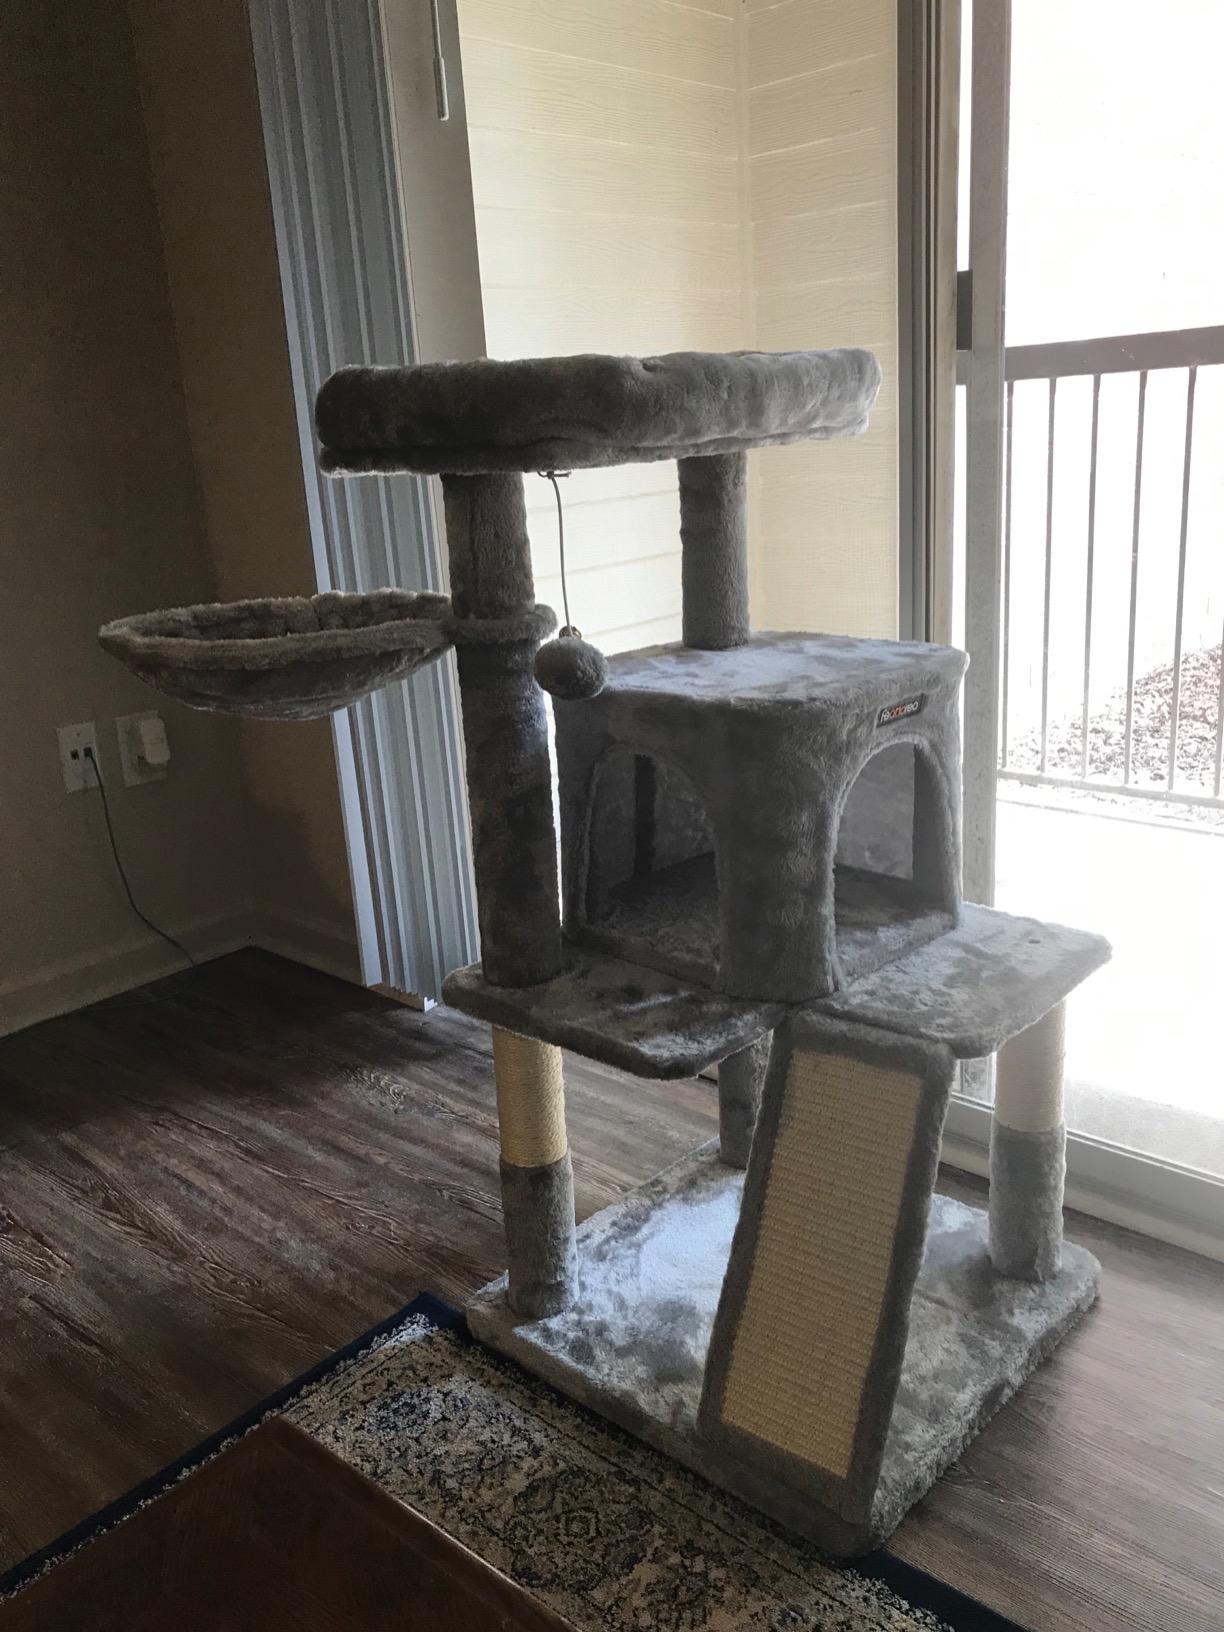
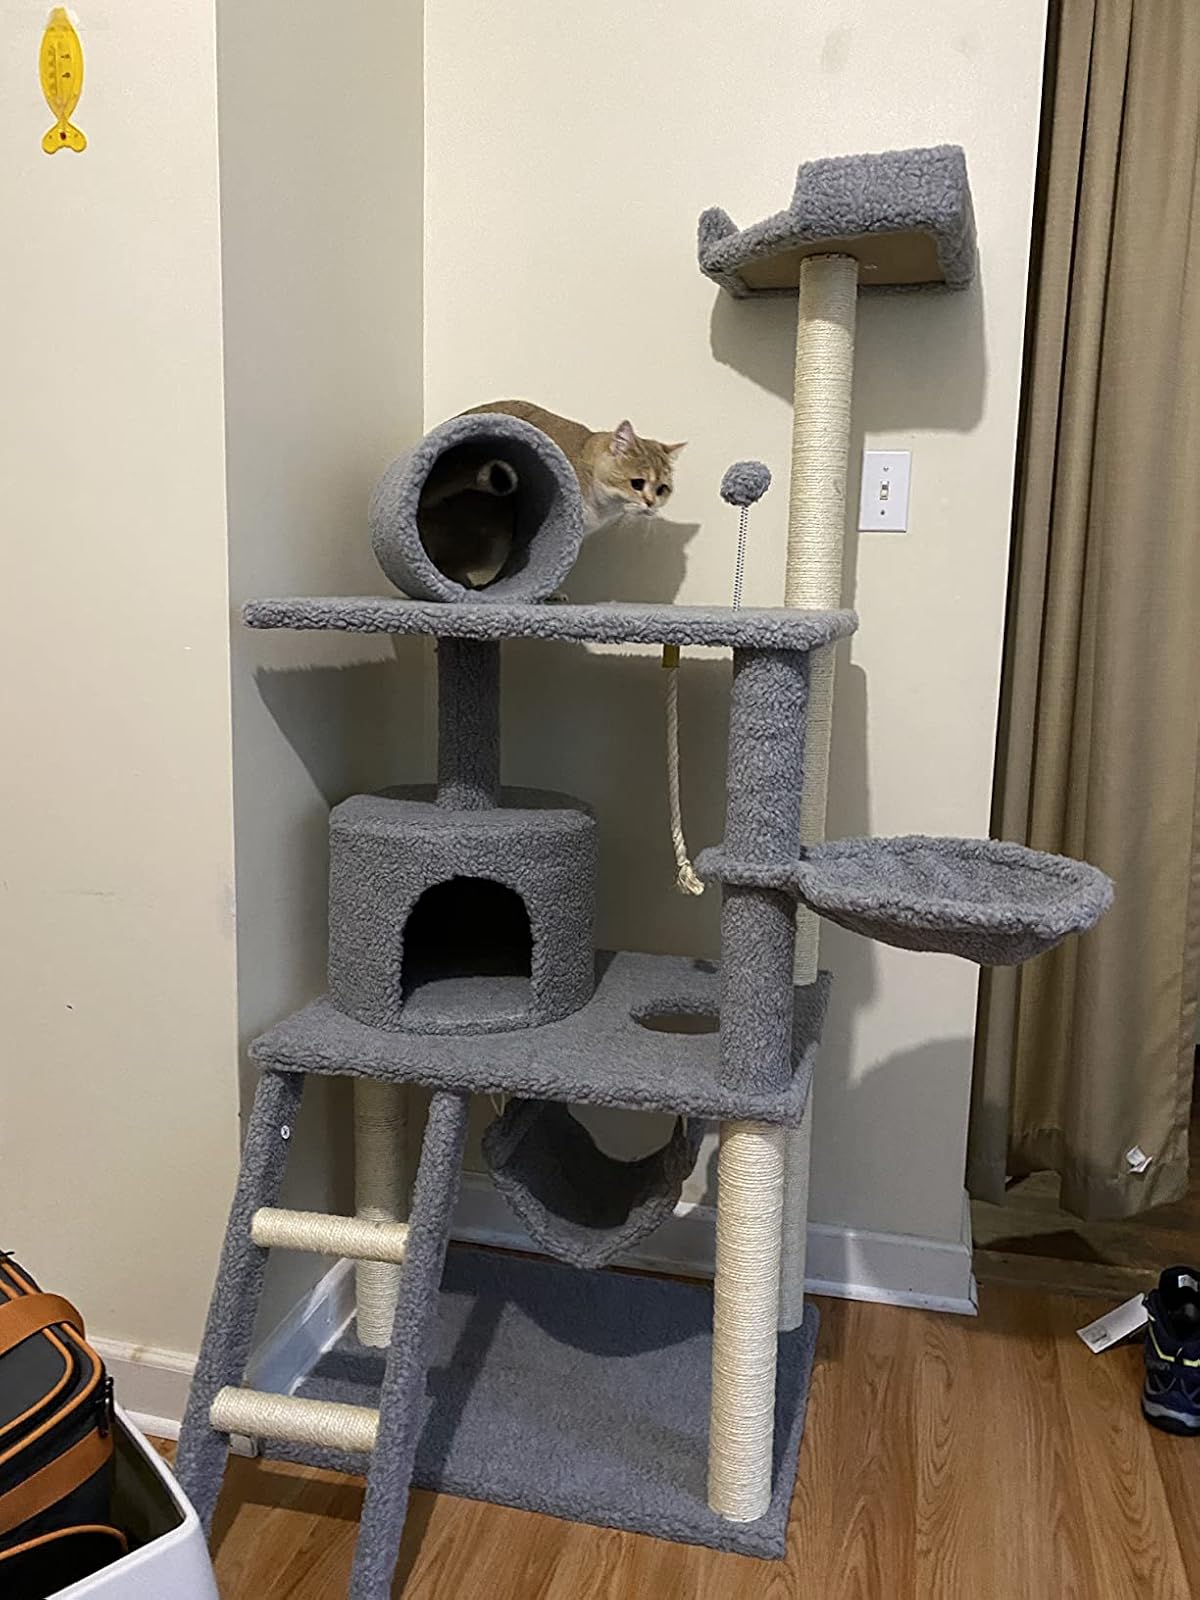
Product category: items_cat tree
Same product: no